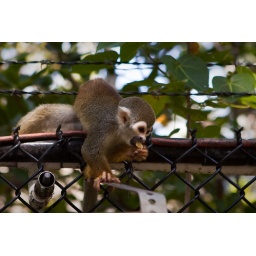
colony of wild squirrel monkeys at the bonnet house in fort lauderdale